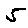
Label: 5